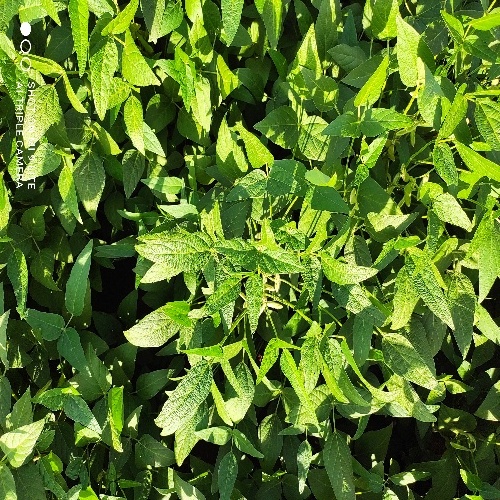
Label: Healthy